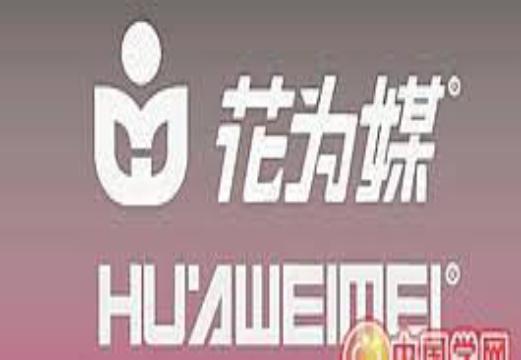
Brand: huaweimei
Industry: Others